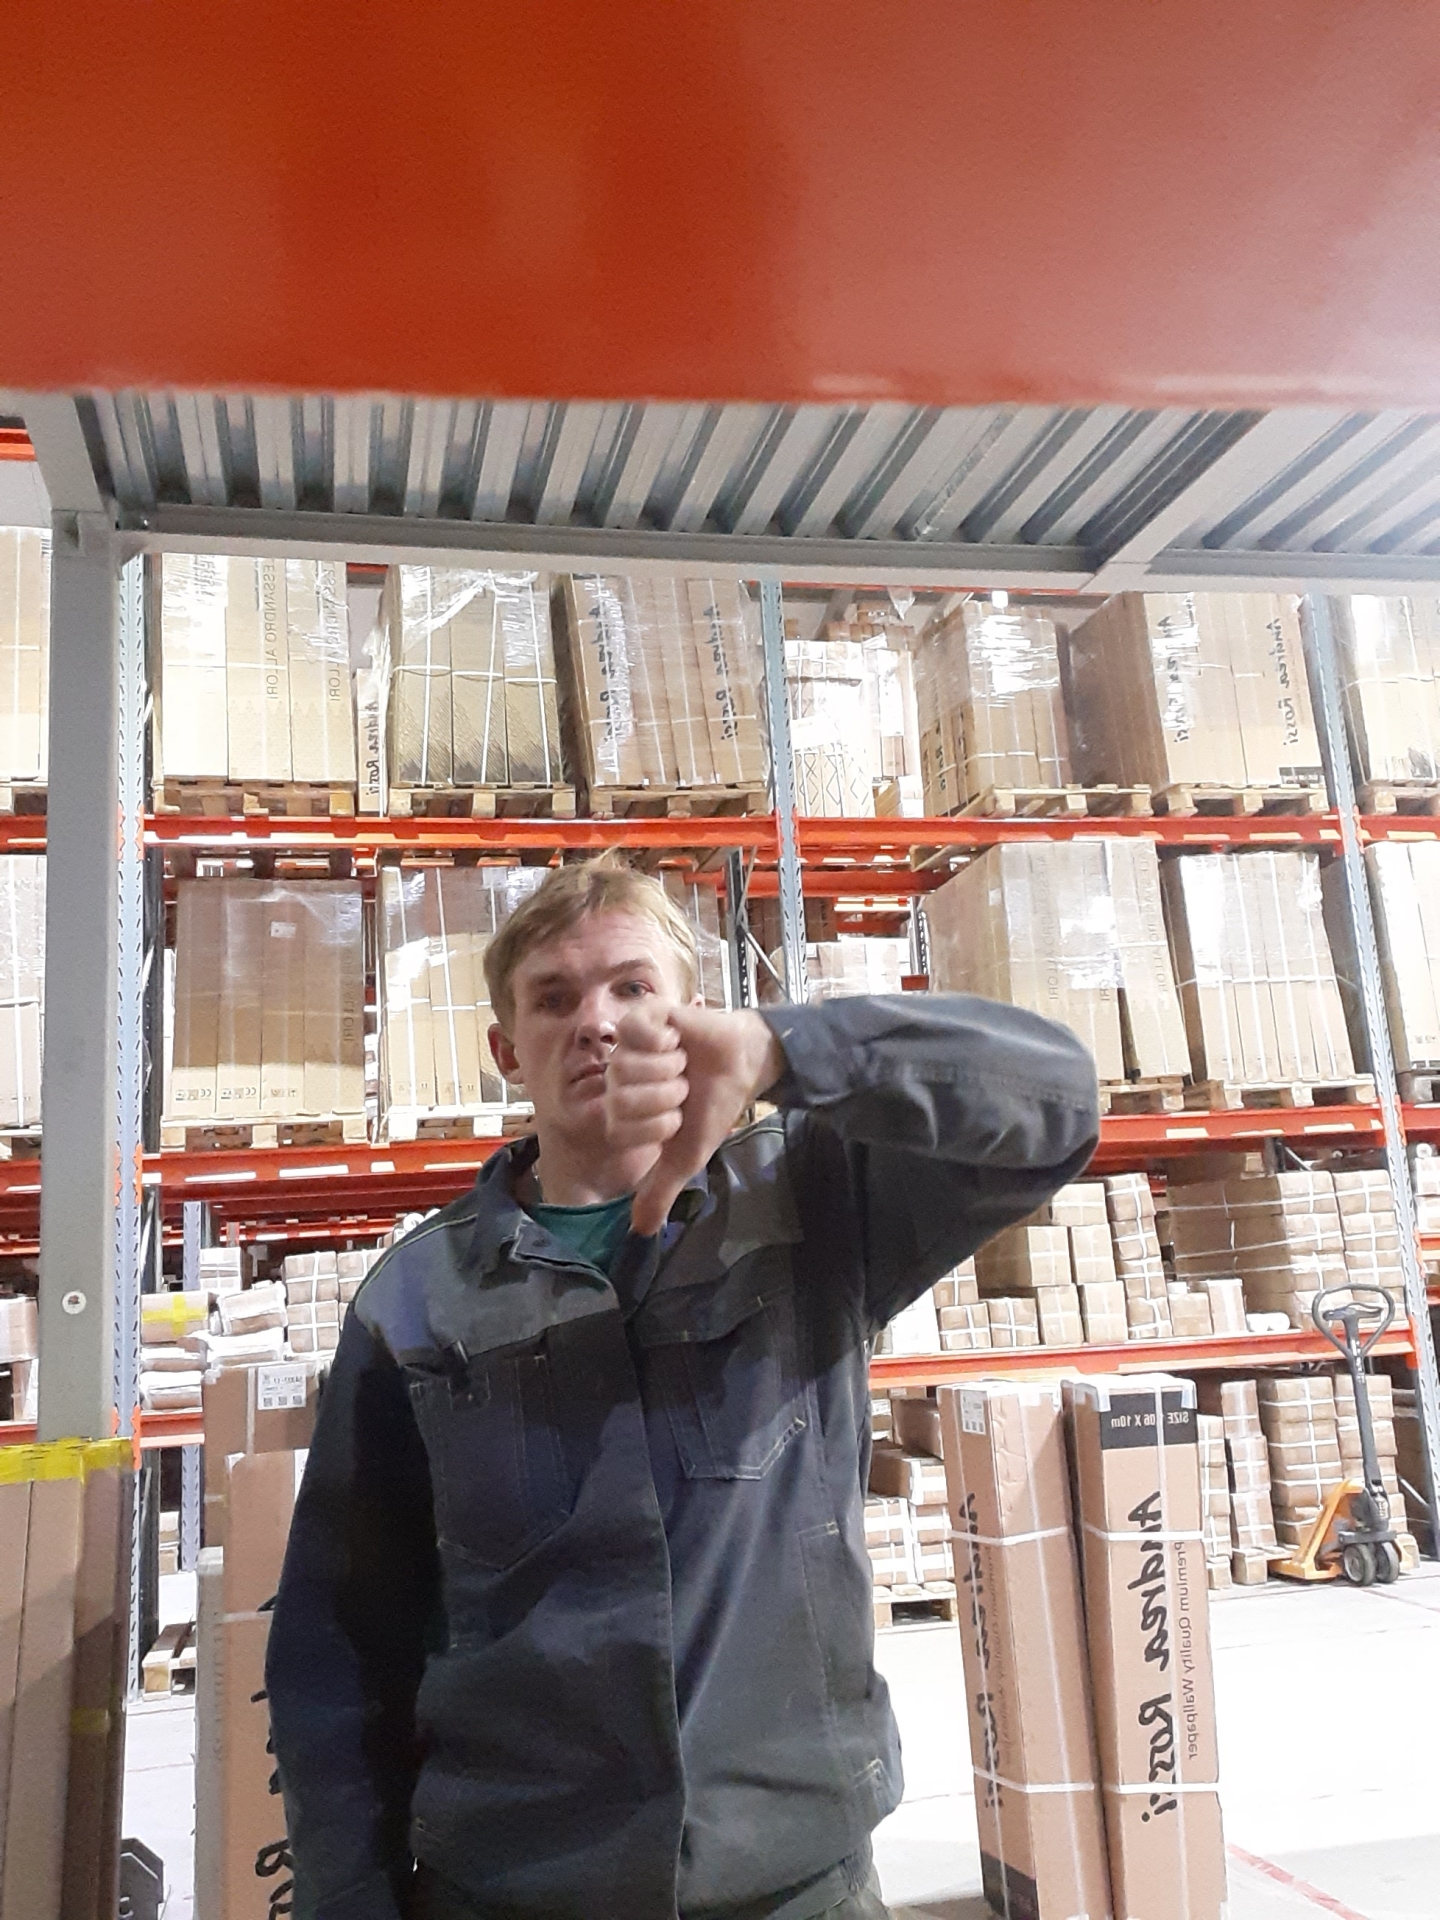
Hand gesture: dislike